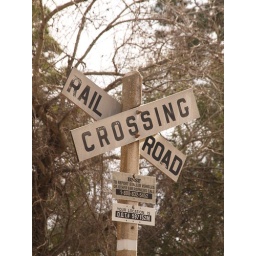
North Zulch Texas Old Historic Small Town in 2011  Rail road train crossing sign Roads Building Signs Architecture